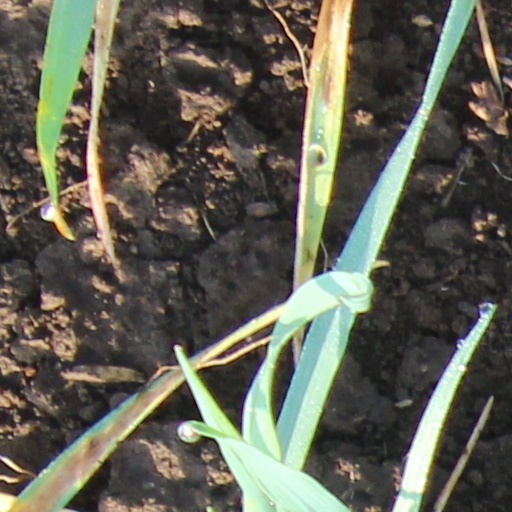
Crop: wheat